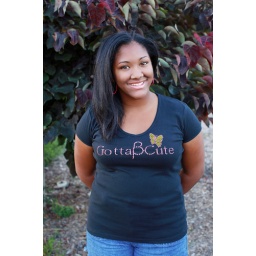
Juniors Vneck in pink rhinestuds & yellow butterfly in rhinestones Design